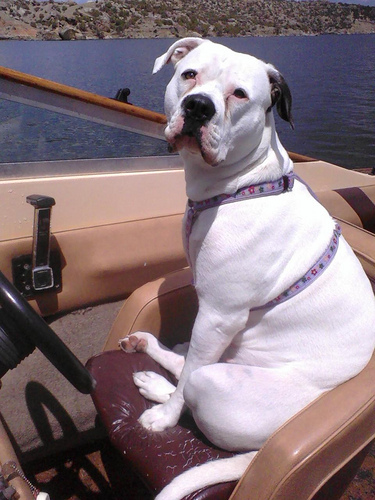
Animal: dog
Breed: american bulldog